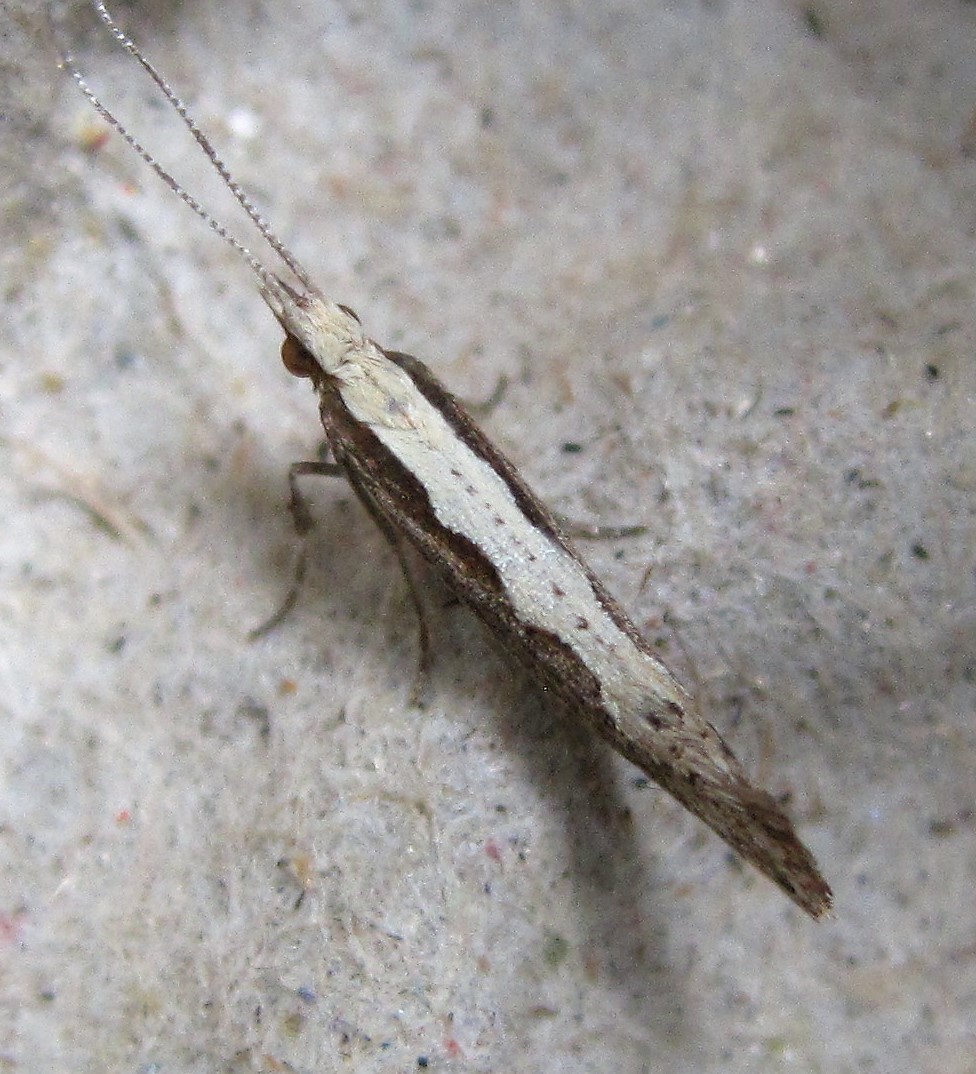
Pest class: diamondback_moth